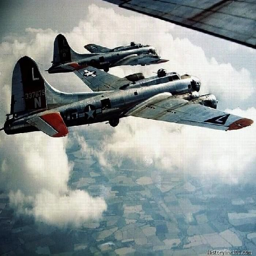
old photos of the aviation